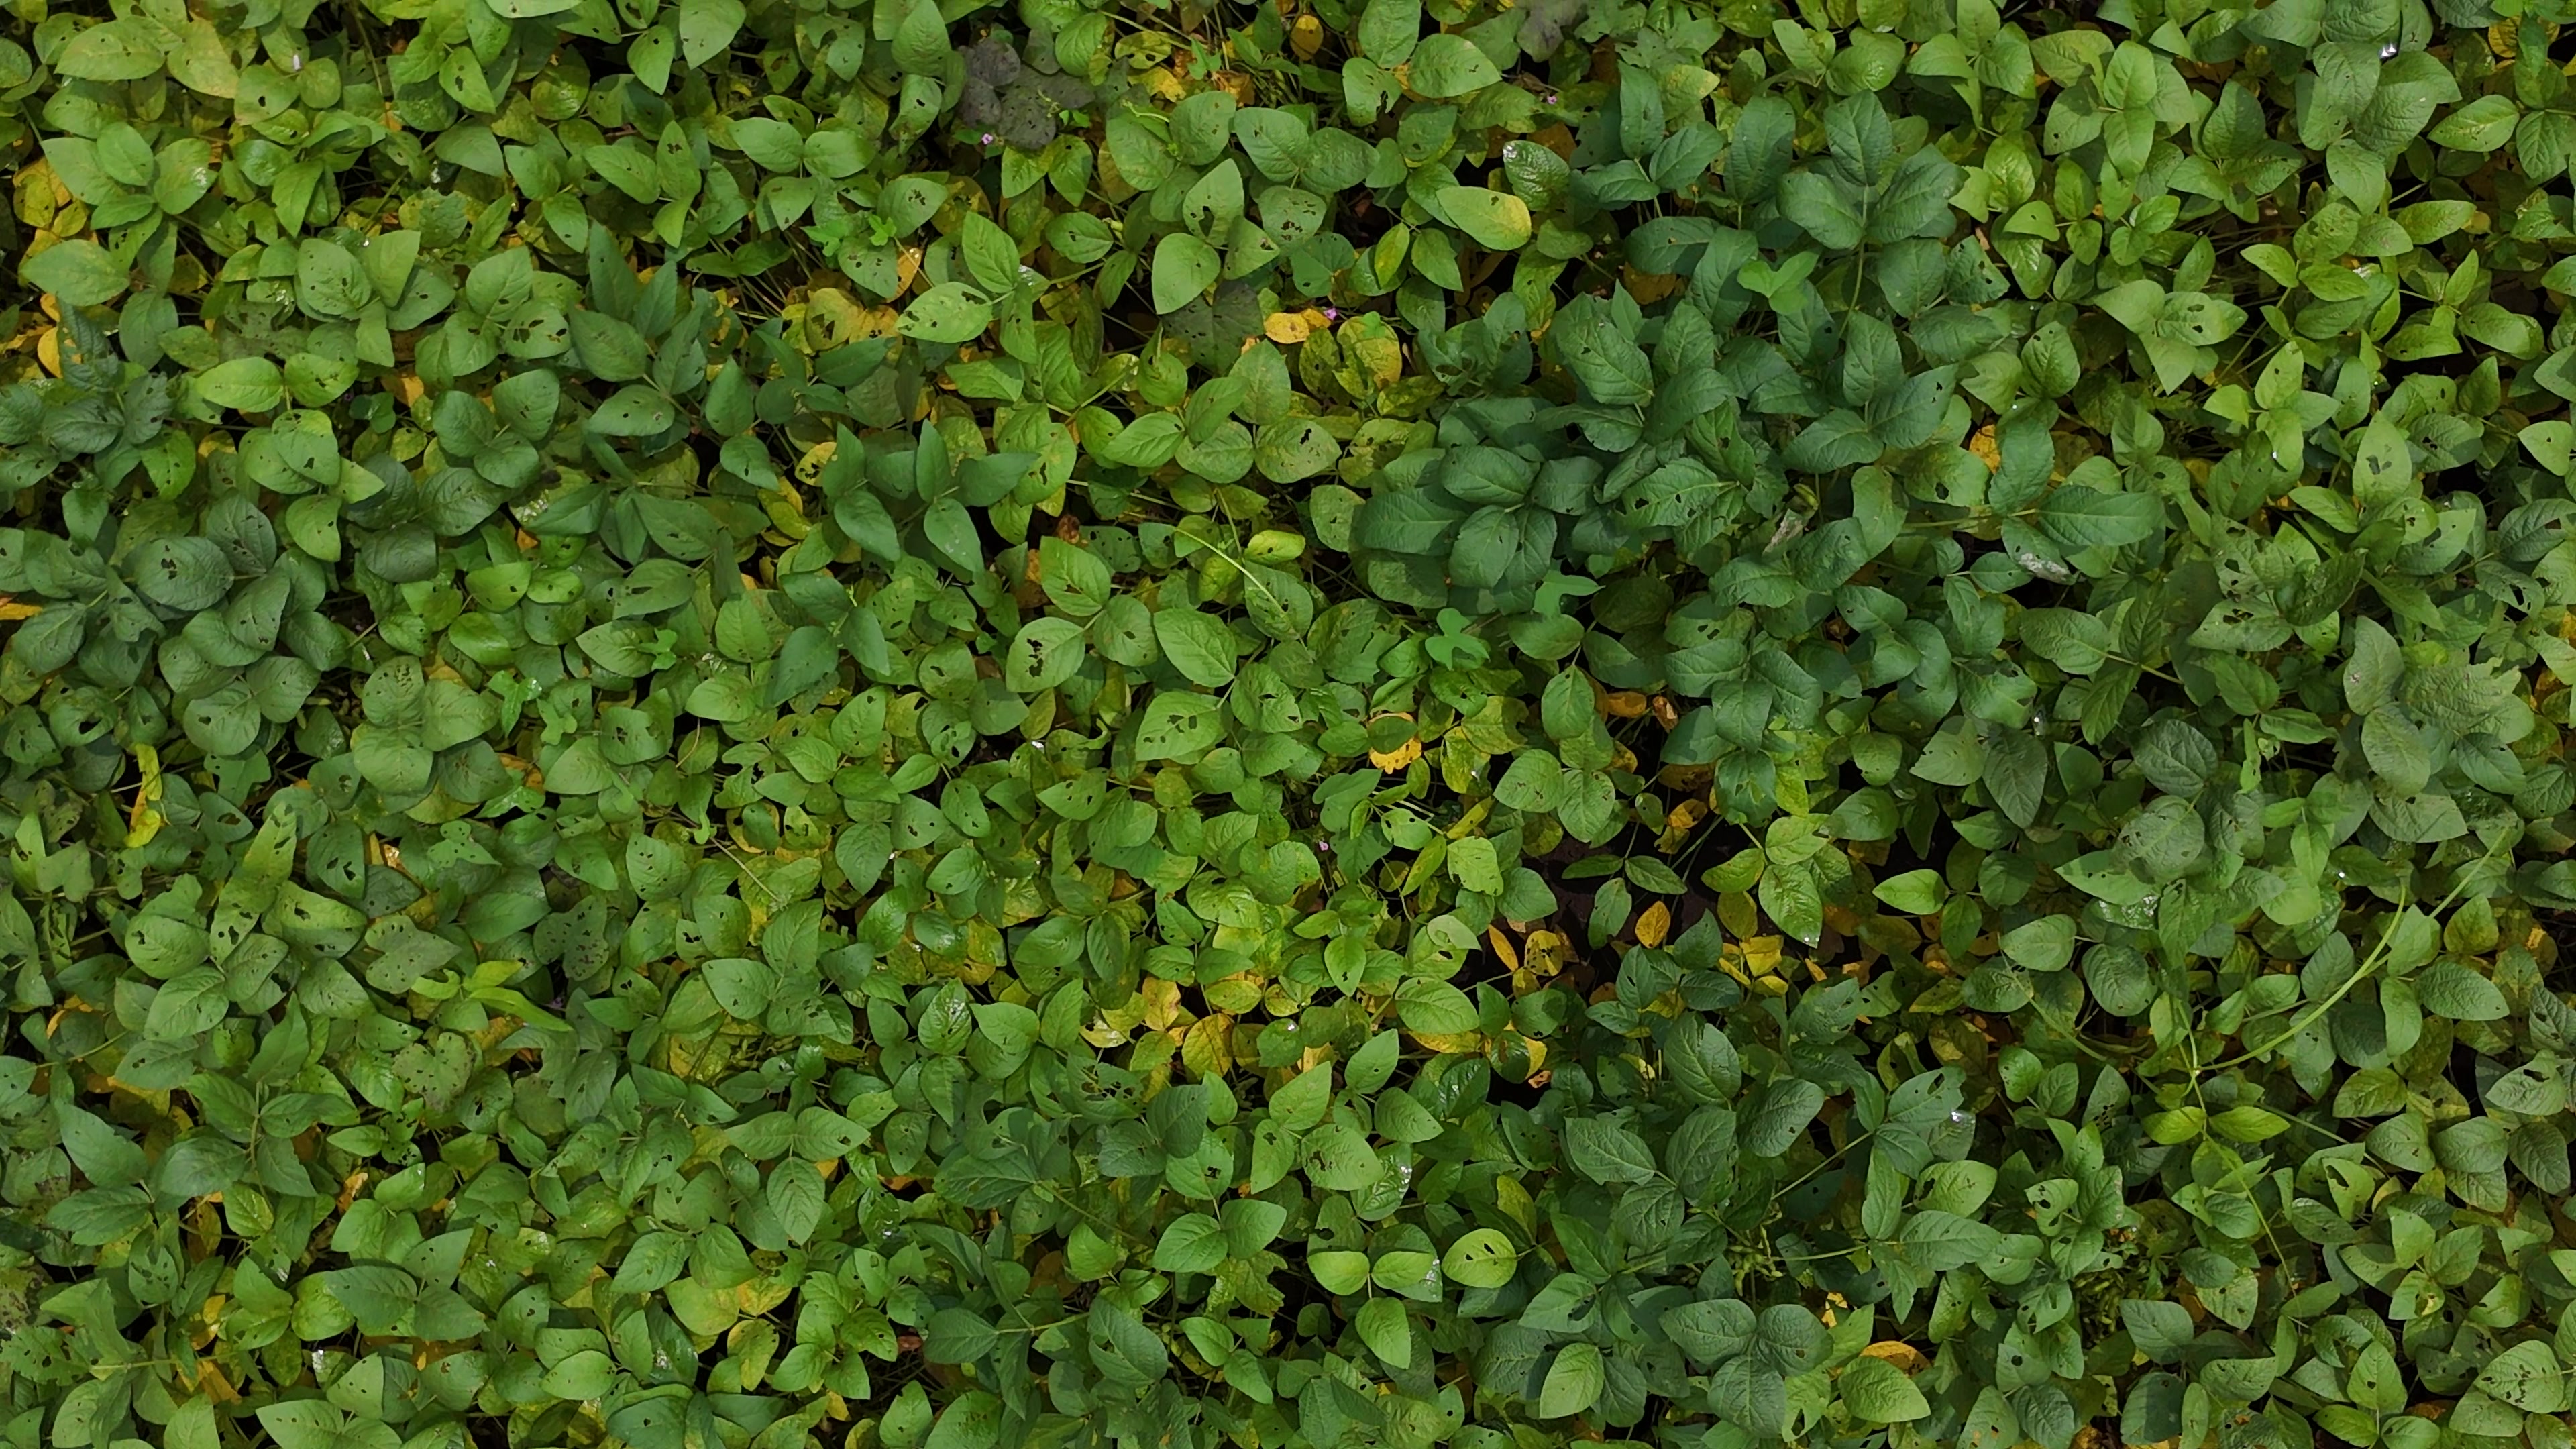
Label: Mosaic